Ward Hermans

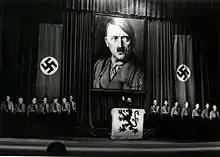
Hermans at a Nazi Party rally in 1941

Cornelius Eduardus Hermans (6 February 1897 – 23 November 1992) was a Belgian Flemish nationalist politician and writer.